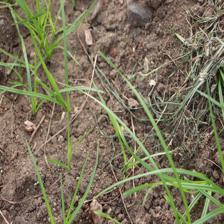
Label: Grass